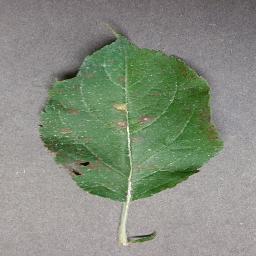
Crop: apple
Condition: cedar_rust